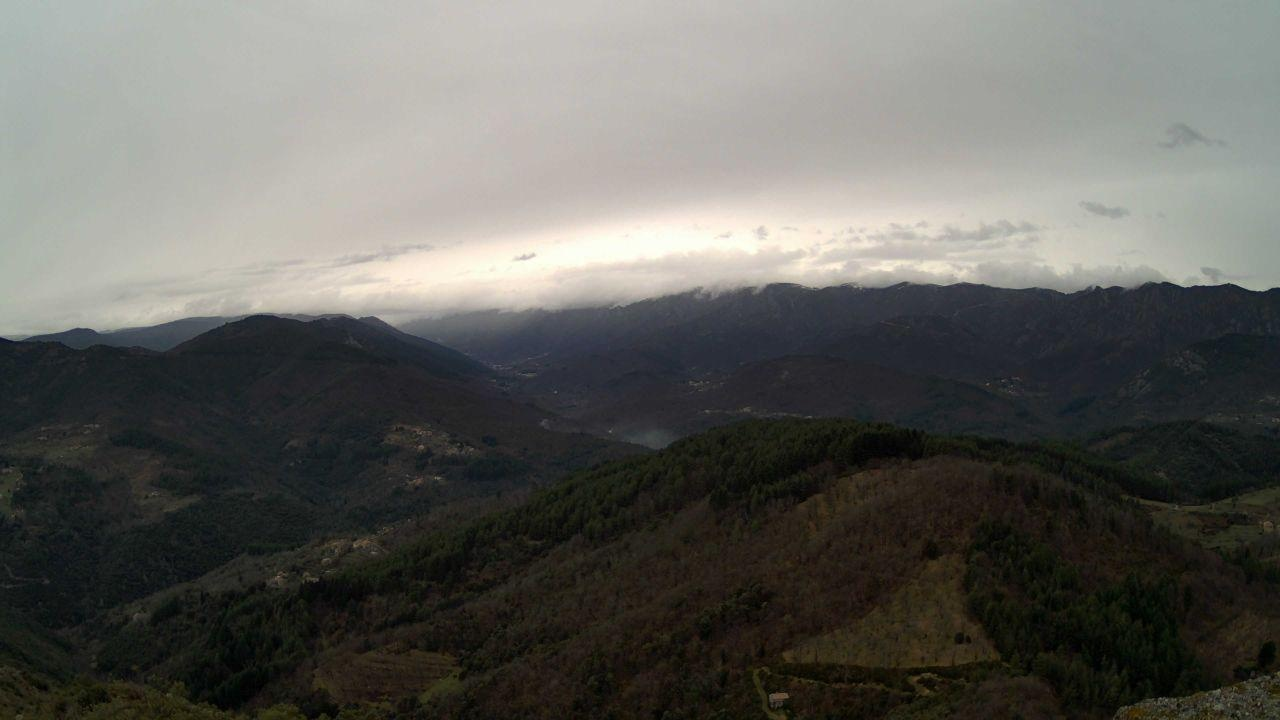
Fire: no
Smoke: yes